Matthew Taylor (sculptor)

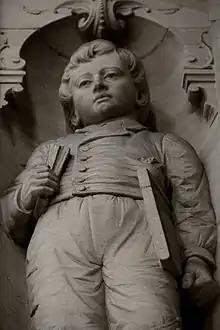
"Frank" by Taylor

The former Leeds School Board building, in Calverley Street, Leeds, West Yorkshire, is a Grade II* listed building. It was designed by George Corson. Benjamin Payler carved the exterior details of the building, and Matthew Taylor executed the statues of a boy and girl placed just inside the main entrance. In 1881 the Leeds Mercury said: "Entering by the principal doorway in Calverley Street, it will be noticed that in the jambs of the archway are carved full-length figures, emblematical of School Board work. They represent a boy and girl on their way to school. The work has been carefully executed, and reflects credit on the sculptor, Mr. Matthew Taylor, of Leeds."